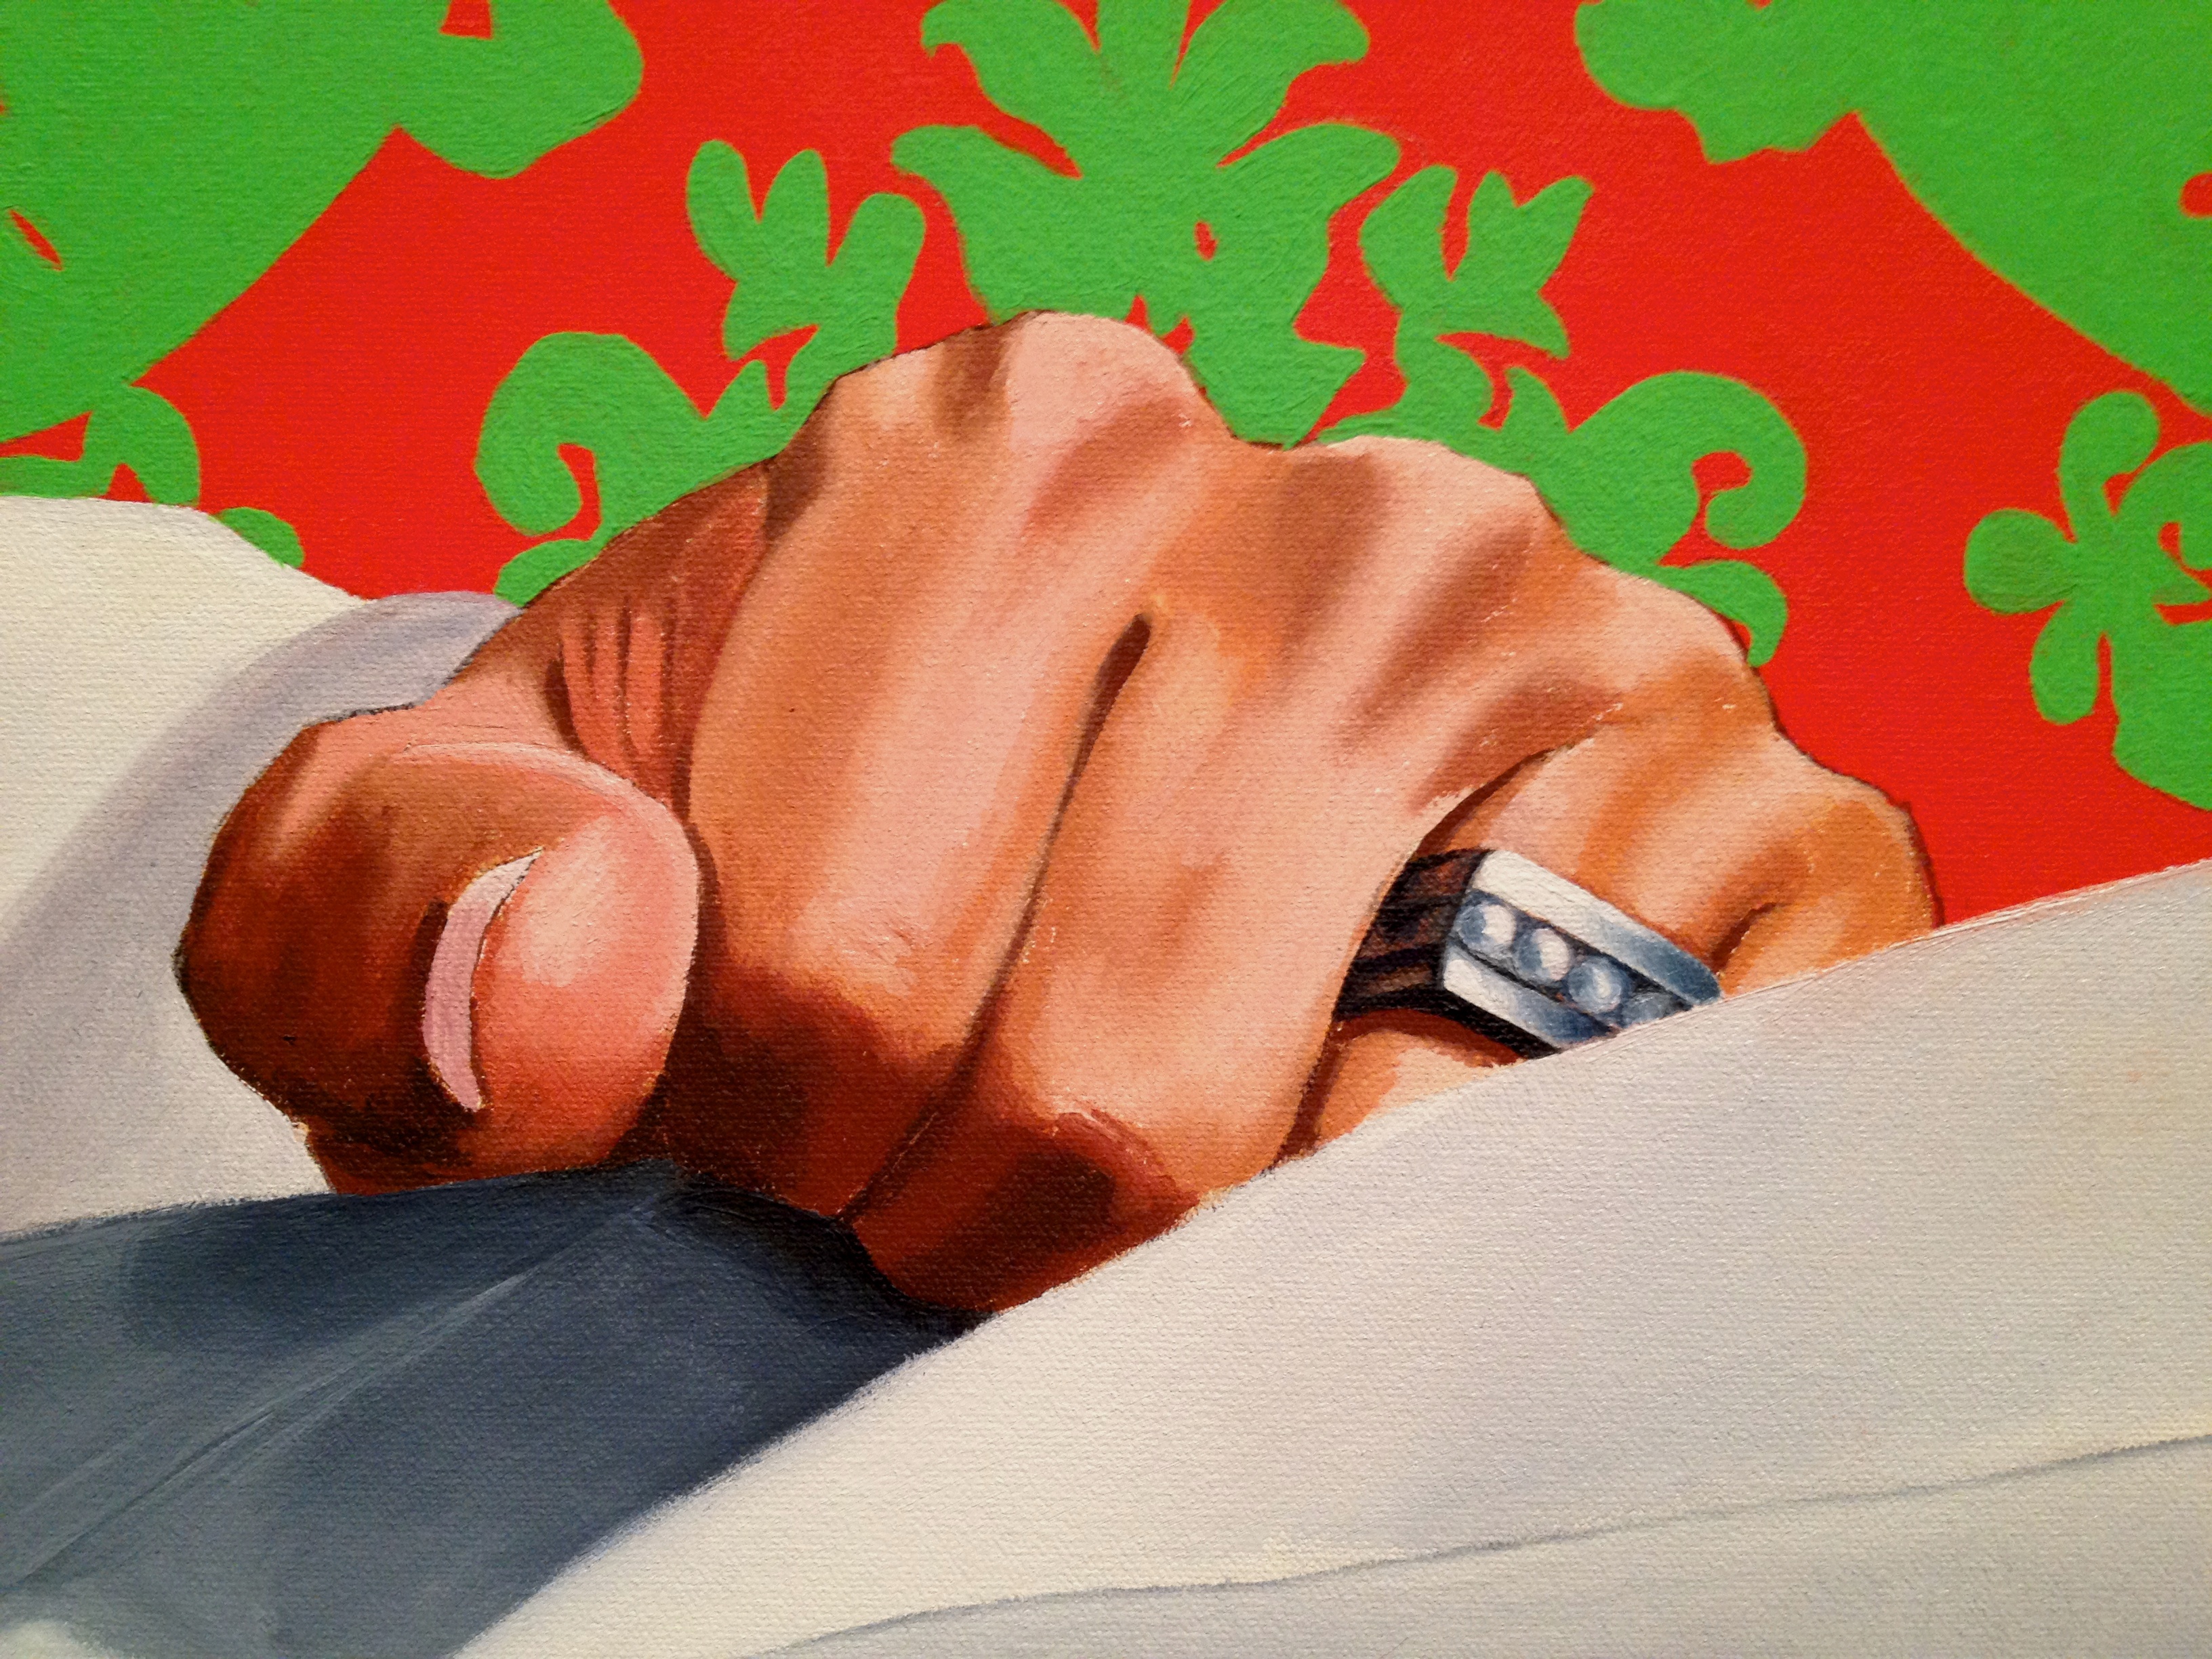
hand, flower, finger, red, color, arm, painting, illustration, organ, sense